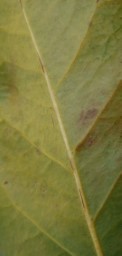
Label: Cerscospora